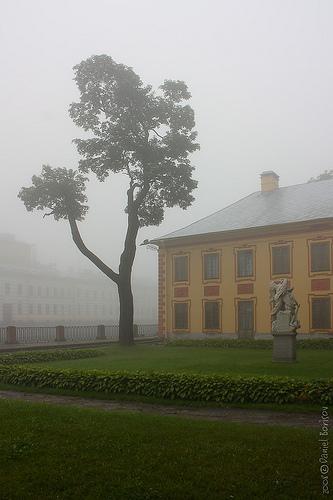
Weather: foggy or hazy